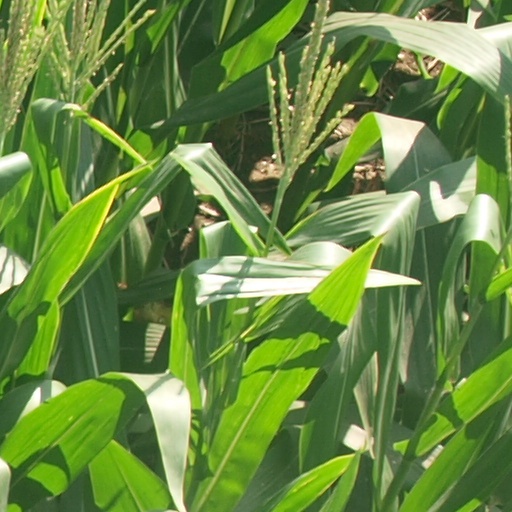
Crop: maize; corn